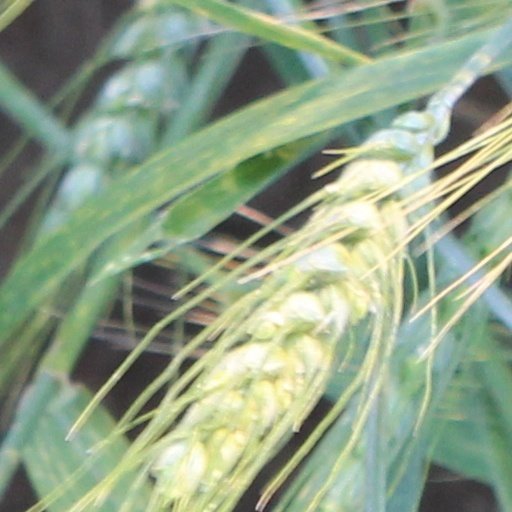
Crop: wheat